Helena Gutteridge

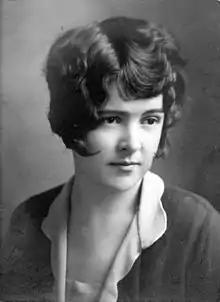
Helena Gutteridge in 1911

From 1886 to 1892, Helena attended the Holy Trinity Church School until she was thirteen years old. She learned basic reading, writing, arithmetics, history and poetry. Students were constantly reminded that they were indebted to the Cadogan Family for their education. As such, the idea of class difference became ingrained in Helena from a young age. The consequence of class difference further manifested in her life at the age of 13, when she had to stop attending school because education was only accessible to the privileged class which could afford private schools.